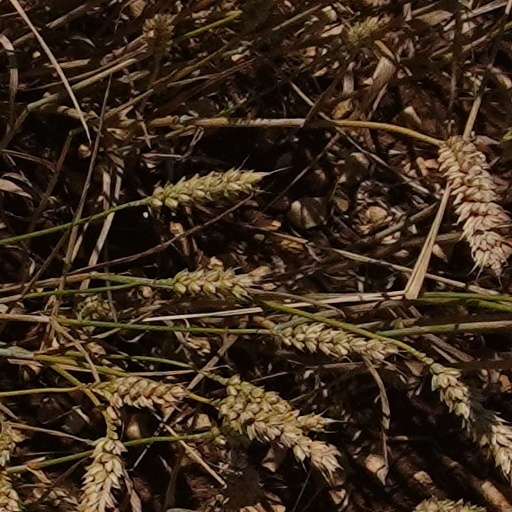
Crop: wheat